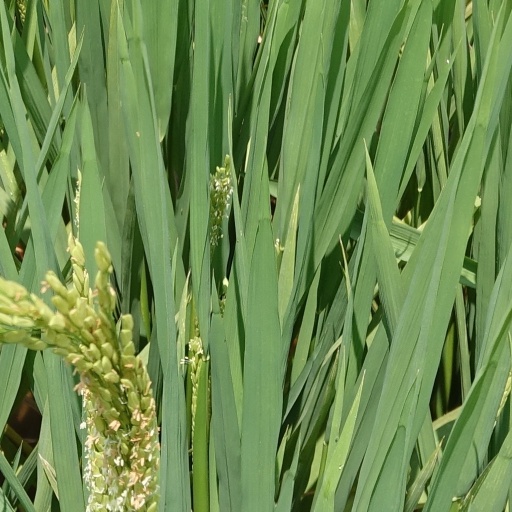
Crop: rice